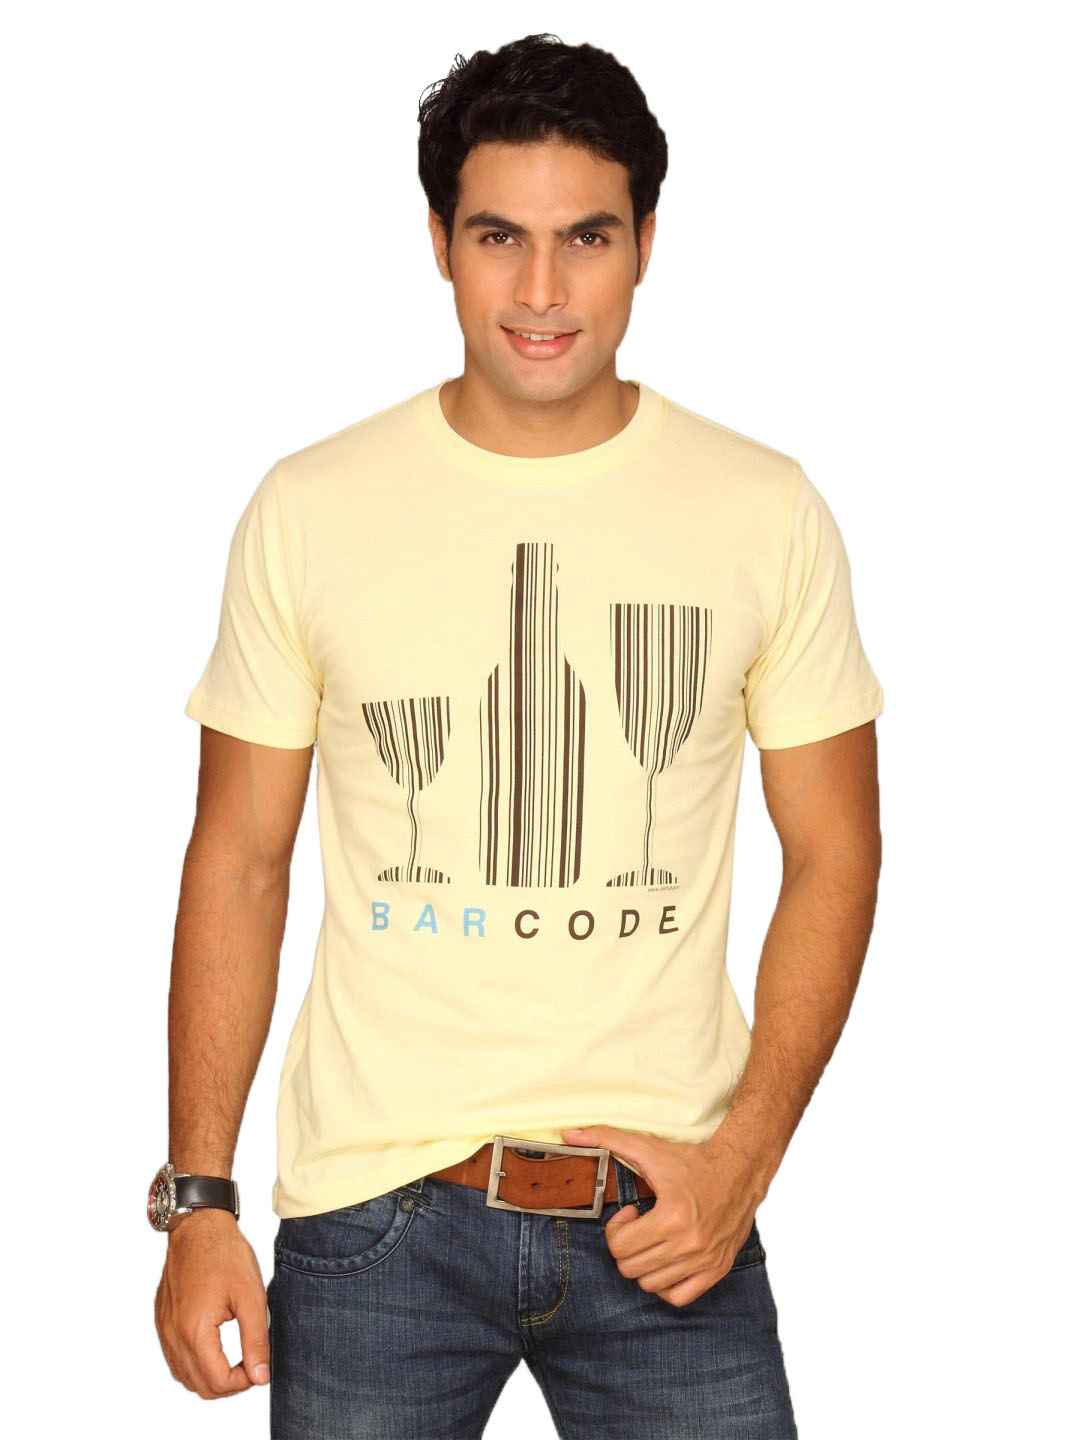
Inkfruit Men's Barcode Lemon Yellow T-shirt
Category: Apparel / Topwear / Tshirts
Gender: Men
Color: Yellow
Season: Winter 2011
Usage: Casual